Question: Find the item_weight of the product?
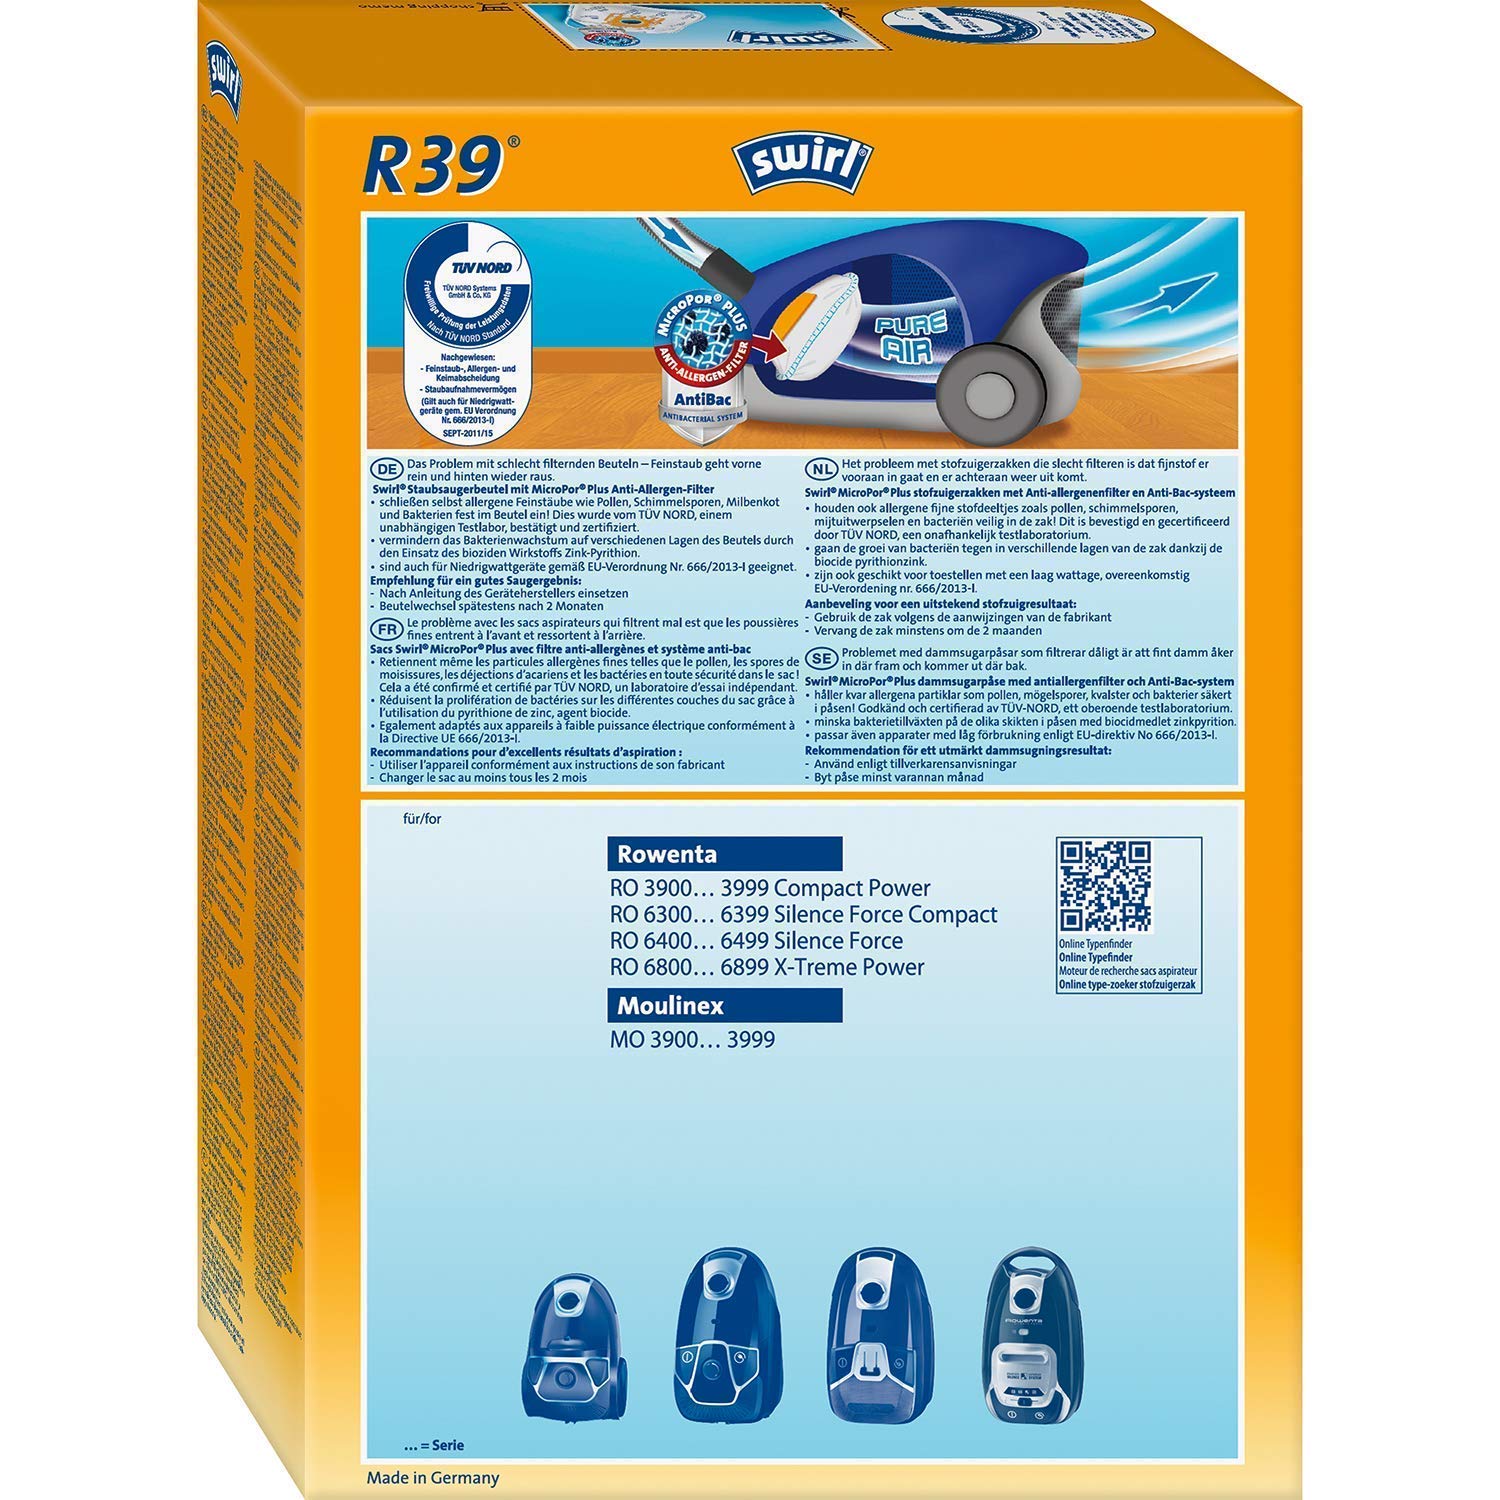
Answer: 0.33084947839046197 gram